CRACK International Art Camp

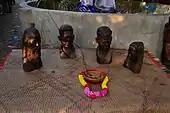
2013

Curated by Rahul Anand (Bangladesh). Participants included Sikan Kumar (India), Jeewan Suwal (Nepal), Polash Chowdhury (Bangladesh), Darrell Roberts (USA), atadru Sovan Bhanduri (India), Kanak Aditya (Bangladesh), Shakti Nomaan (Bangladesh), Prabin Shrestha (Nepal), Nilanjana Nandy (India), Rhine Bernardino from (the Philippines), Rahul Anand (Bangladesh), Santos Sigdel (Nepal), Pratap Morey (India), Raihan Ahmed Rafi (Bangladesh), Debasis Beura (India), Azmain Azad Katha (Bangladesh), Shegufta Sehnila Hena (Bangladesh), Koustav Nag (India), Saiful Islam Jarnal (Bangladesh), Murari Jha (India), Sadika Swarna (Bangladesh), Bhuvanesh Kumar (India), Tanzim Ahmed Bijoy (Bangladesh), and Shawon Akand (Bangladesh).